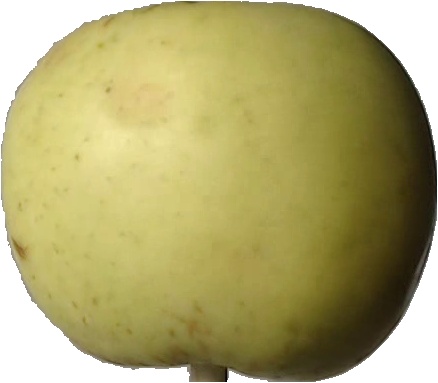
Label: apple_golden_3